Frank Evans High School

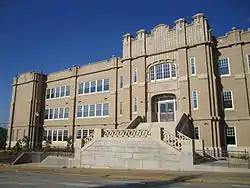
Frank Evans High School, Dean St. side

Frank Evans High School, also known as Evans Junior High School, is a historic high school building located at Spartanburg, Spartanburg County, South Carolina. It was built in 1922, with additions completed in 1925 and 1928. It is a three-story, Collegiate Gothic style, masonry school building. The school became a junior high school in 1959 when the new Spartanburg High School was built.